Thee Temple ov Psychick Youth

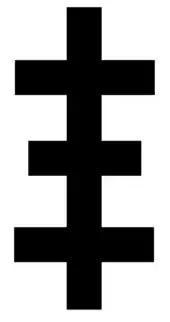
The Psychick Cross was a symbol frequently used by the organization

Potential TOPY members were encouraged to make magical sigils of a certain prescribed nature. These acts were to be performed on the 23rd hour (11:00pm) of the 23rd day of each month. If an individual chose to do so, they were invited to mail their sigils to a central location where the magical energy in them could be used to enhance others.